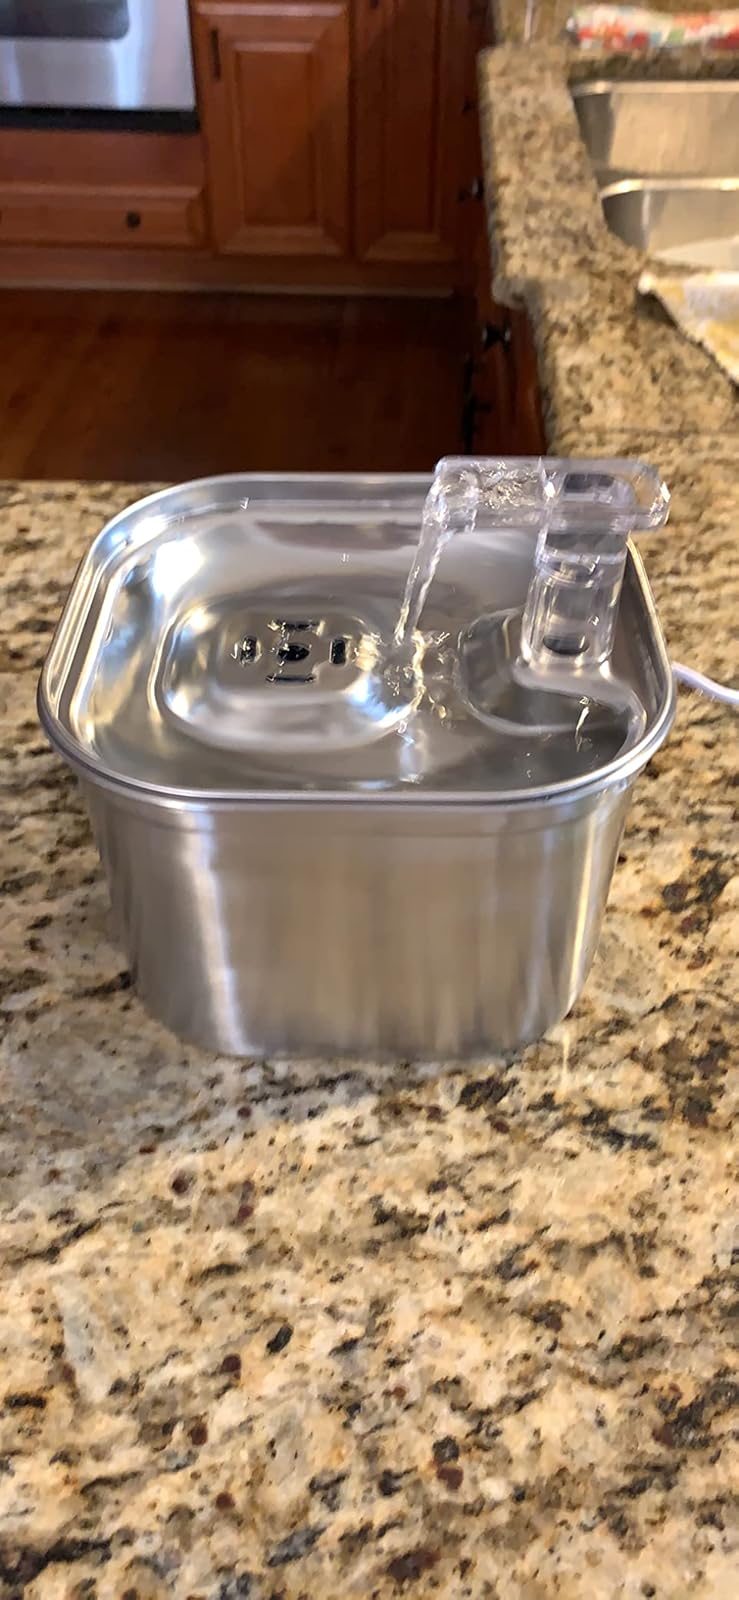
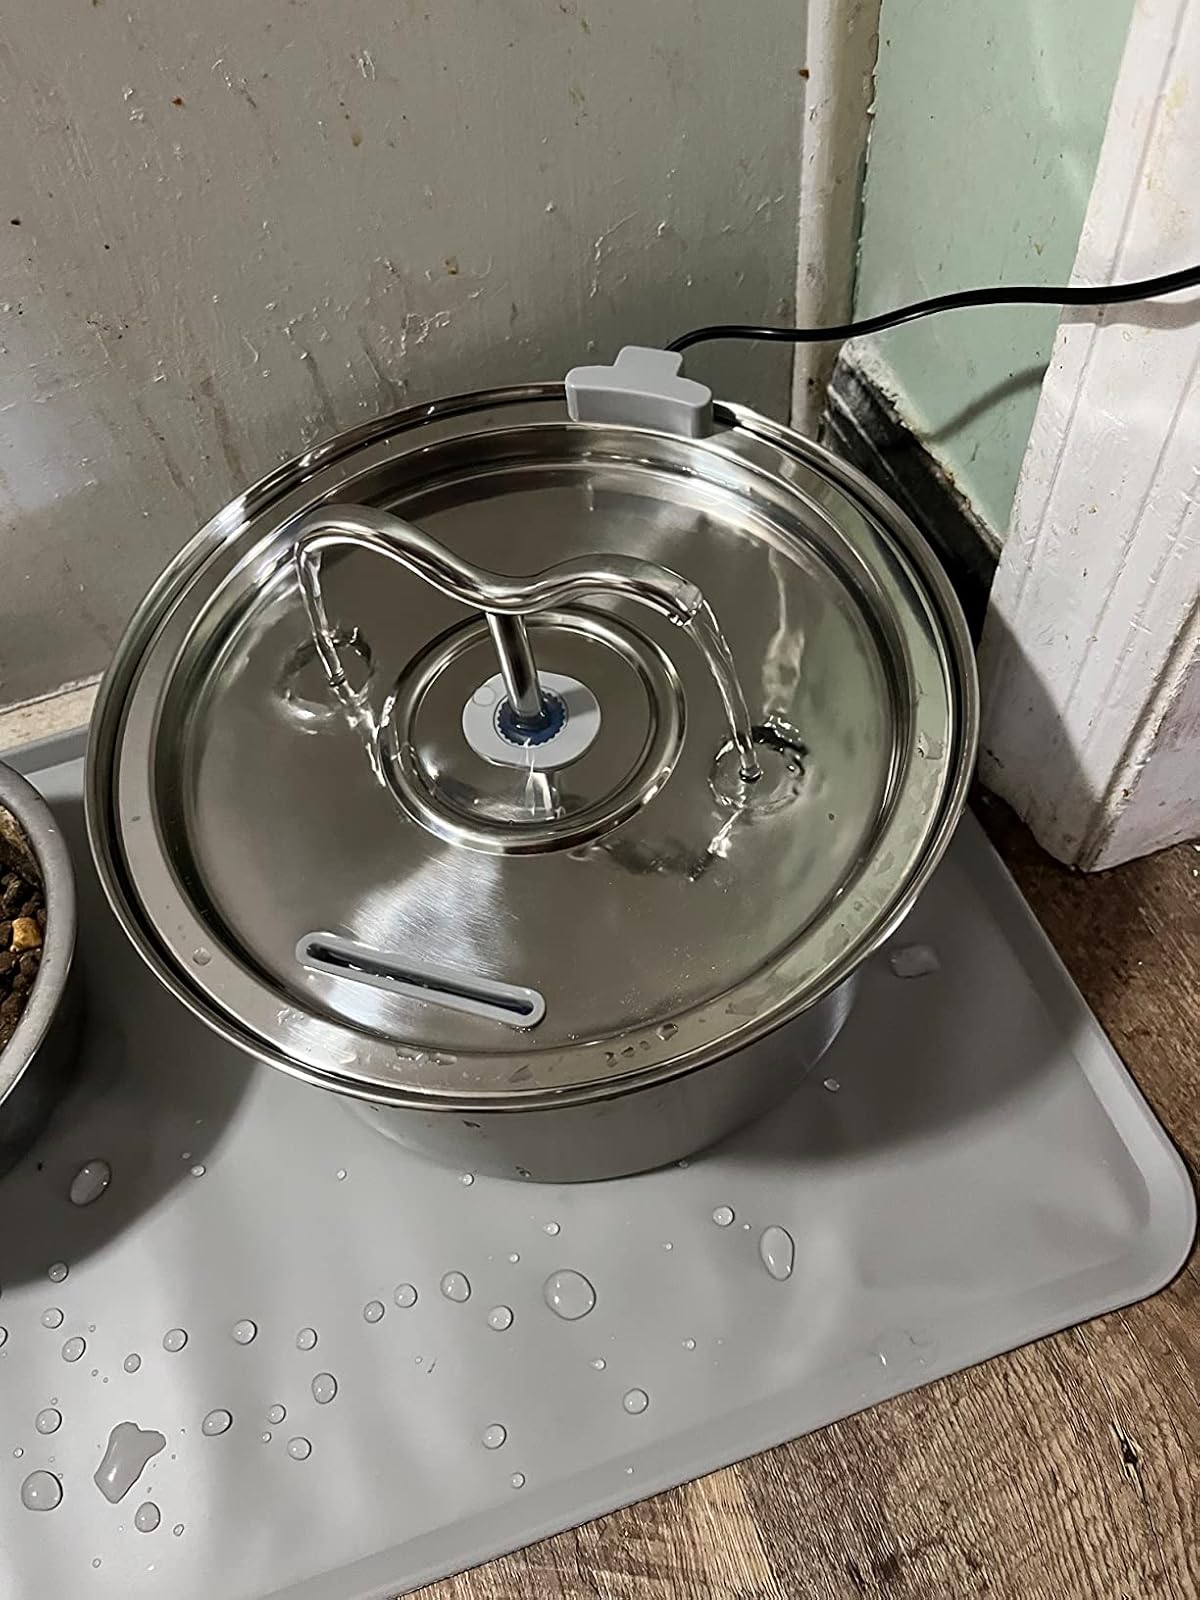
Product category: items_bowl
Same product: no